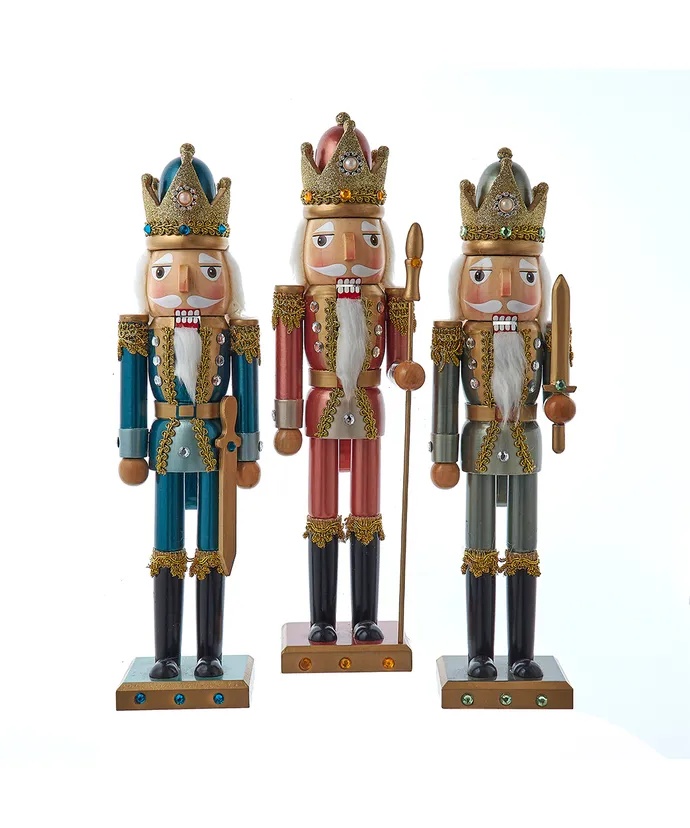
Nutcracker 15" Desert Rose, Green, or Teal - Single, Various Color Options
These 15" Teal, Green & Desert Rose Nutcrackers are stunning and eye-catching decorative pieces that bring a unique twist to the traditional nutcracker figure. These nutcrackers stand at a height of 15 inches, making them a prominent and captivating addition to your holiday decor. Each nutcracker boasts distinct teal, green, and desert rose color schemes, infusing a burst of vibrant and modern style into your seasonal display. Their outfits are adorned with richly hued teal, green, and desert rose accents, along with glittering embellishments that catch the light and add a touch of festive sparkle and the expressions on their hand-painted faces exude a sense of regal charm and holiday spirit. Their larger size allows them to make a statement as standalone pieces on a mantel, side table, or entryway that can be incorporated into larger holiday displays or placed as focal points in your seasonal decorating theme. Whether you're a collector of unique nutcrackers or someone who enjoys bold and contemporary holiday decor, they are sure to make a striking impression in your home. Materials: Wood Solid 80%, Paint/Mica 18%, Plastic 2% Three Style Options Item Size: 15“ Single *Available in various color/style options. Please indicate in Notes at the “View Cart” page, or follow up with an Email letting us know your preference.*
Brand: KURT S. ADLER
Category: Home & Garden > Kitchen & Dining > Kitchen Tools & Utensils > Food Crackers > Nutcrackers > Decorative Nutcrackers